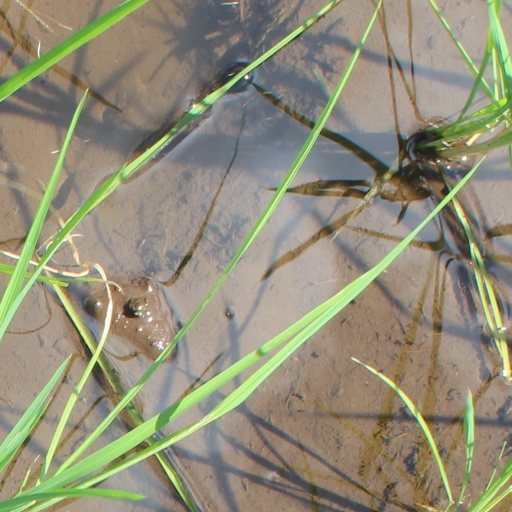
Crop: rice